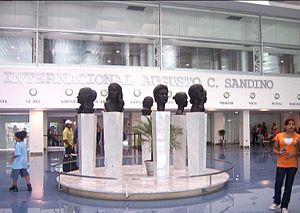
L'aéroport international de Managua, est un aéroport domestique et international desservant la ville de Managua, capitale du Nicaragua en Amérique centrale, et située près de l'océan Pacifique.